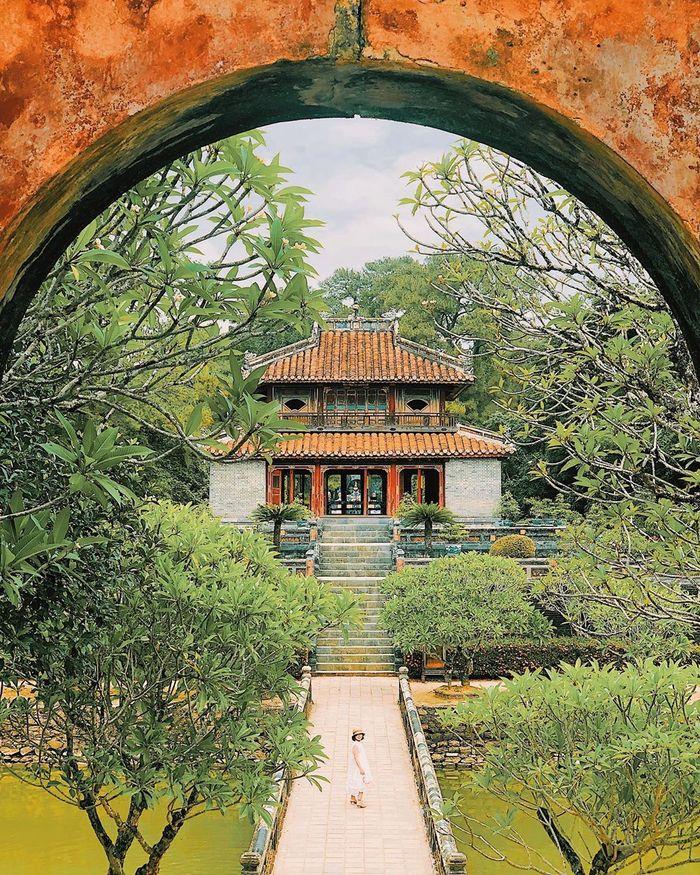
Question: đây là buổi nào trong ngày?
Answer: là buổi sáng